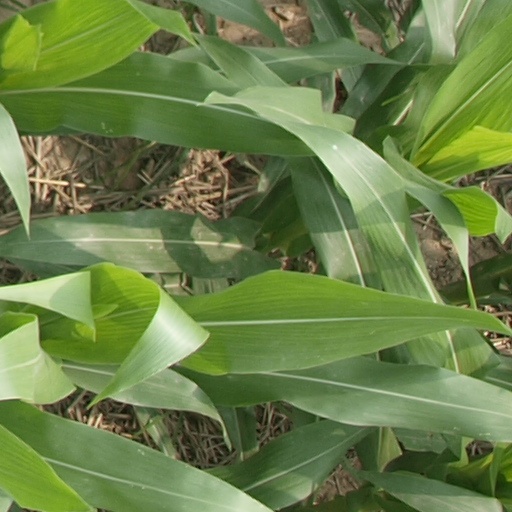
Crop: maize; corn